Chotila

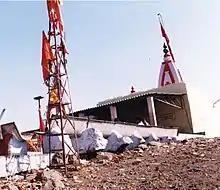
Temple of Chamunda Mata on Chotila hill

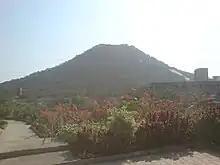
Chotila Hill

Chotila was known as Chotgadh in ancient times. It was originally a holding of the Sodha Parmars, but was seized from Jagsio Parmar by the Nag Khachar who was son of Samat Khachar. Kathis who made it one of their principal seats. Chotila was acquired by the Kathis in 1566 CE. Nag Khachar's son was Mulu Khachar. Mulu Khachar's son was Krupa, Devayat and Samat Khachar. Krupa Khachar holds villages as Samadhiyala, Korda and Gangajal. Devayat Khachar holds !atra.